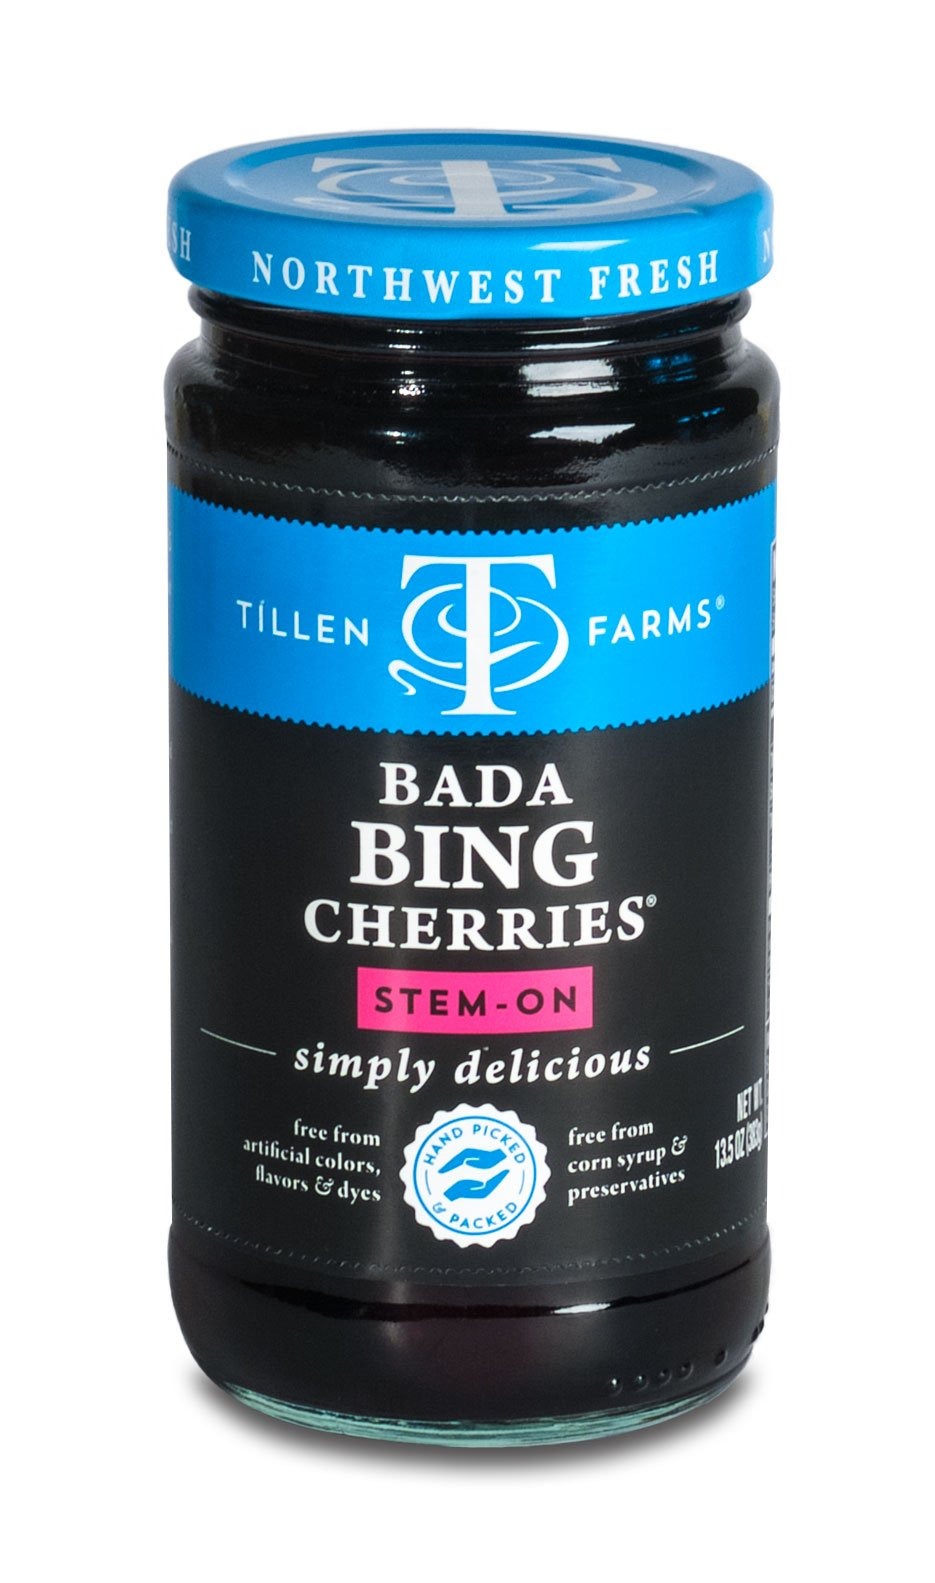
Item Name: Tillen Farms Cherries, Bada Bing, 40.5 Ounce
Bullet Point 1: Pitted with stems
Bullet Point 2: The great, sweet taste of bing cherries, made only with natural ingredients, for desserts, cocktails or just for snacking, only from tillen farms
Bullet Point 3: No artificial colors, dyes or flavors, ever
Bullet Point 4: Preservative free; cholesterol-free; very low sodium; kosher certified; gluten-free
Value: 40.5
Unit: Ounce

Price: 17.42